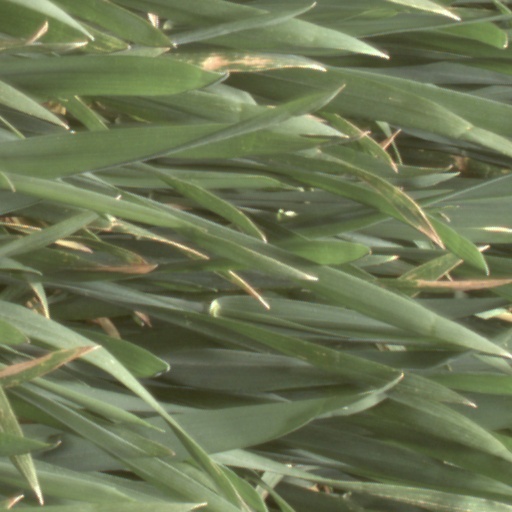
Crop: wheat